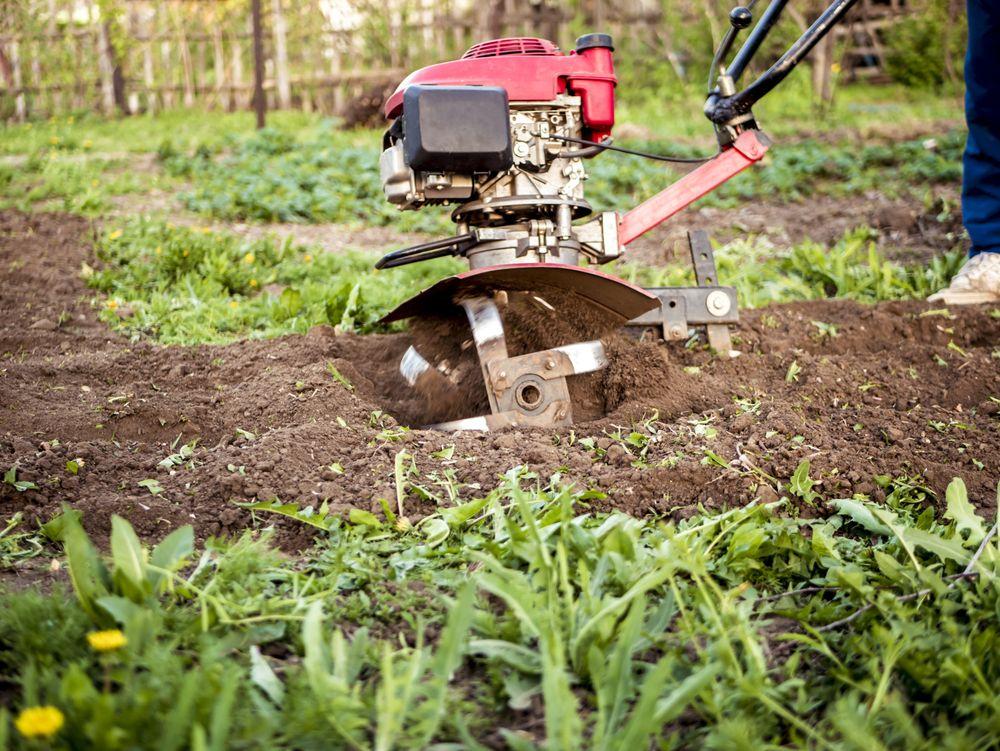
Kifaa maalumu kinachimba ardhi kwa ufanisi mkubwa, huku kikiendeshwa na mkulima mwenye ujuzi, hii inaangazia matumizi ya teknolojia, katika kurahisisha kazi za kilimo na kuongeza tija.